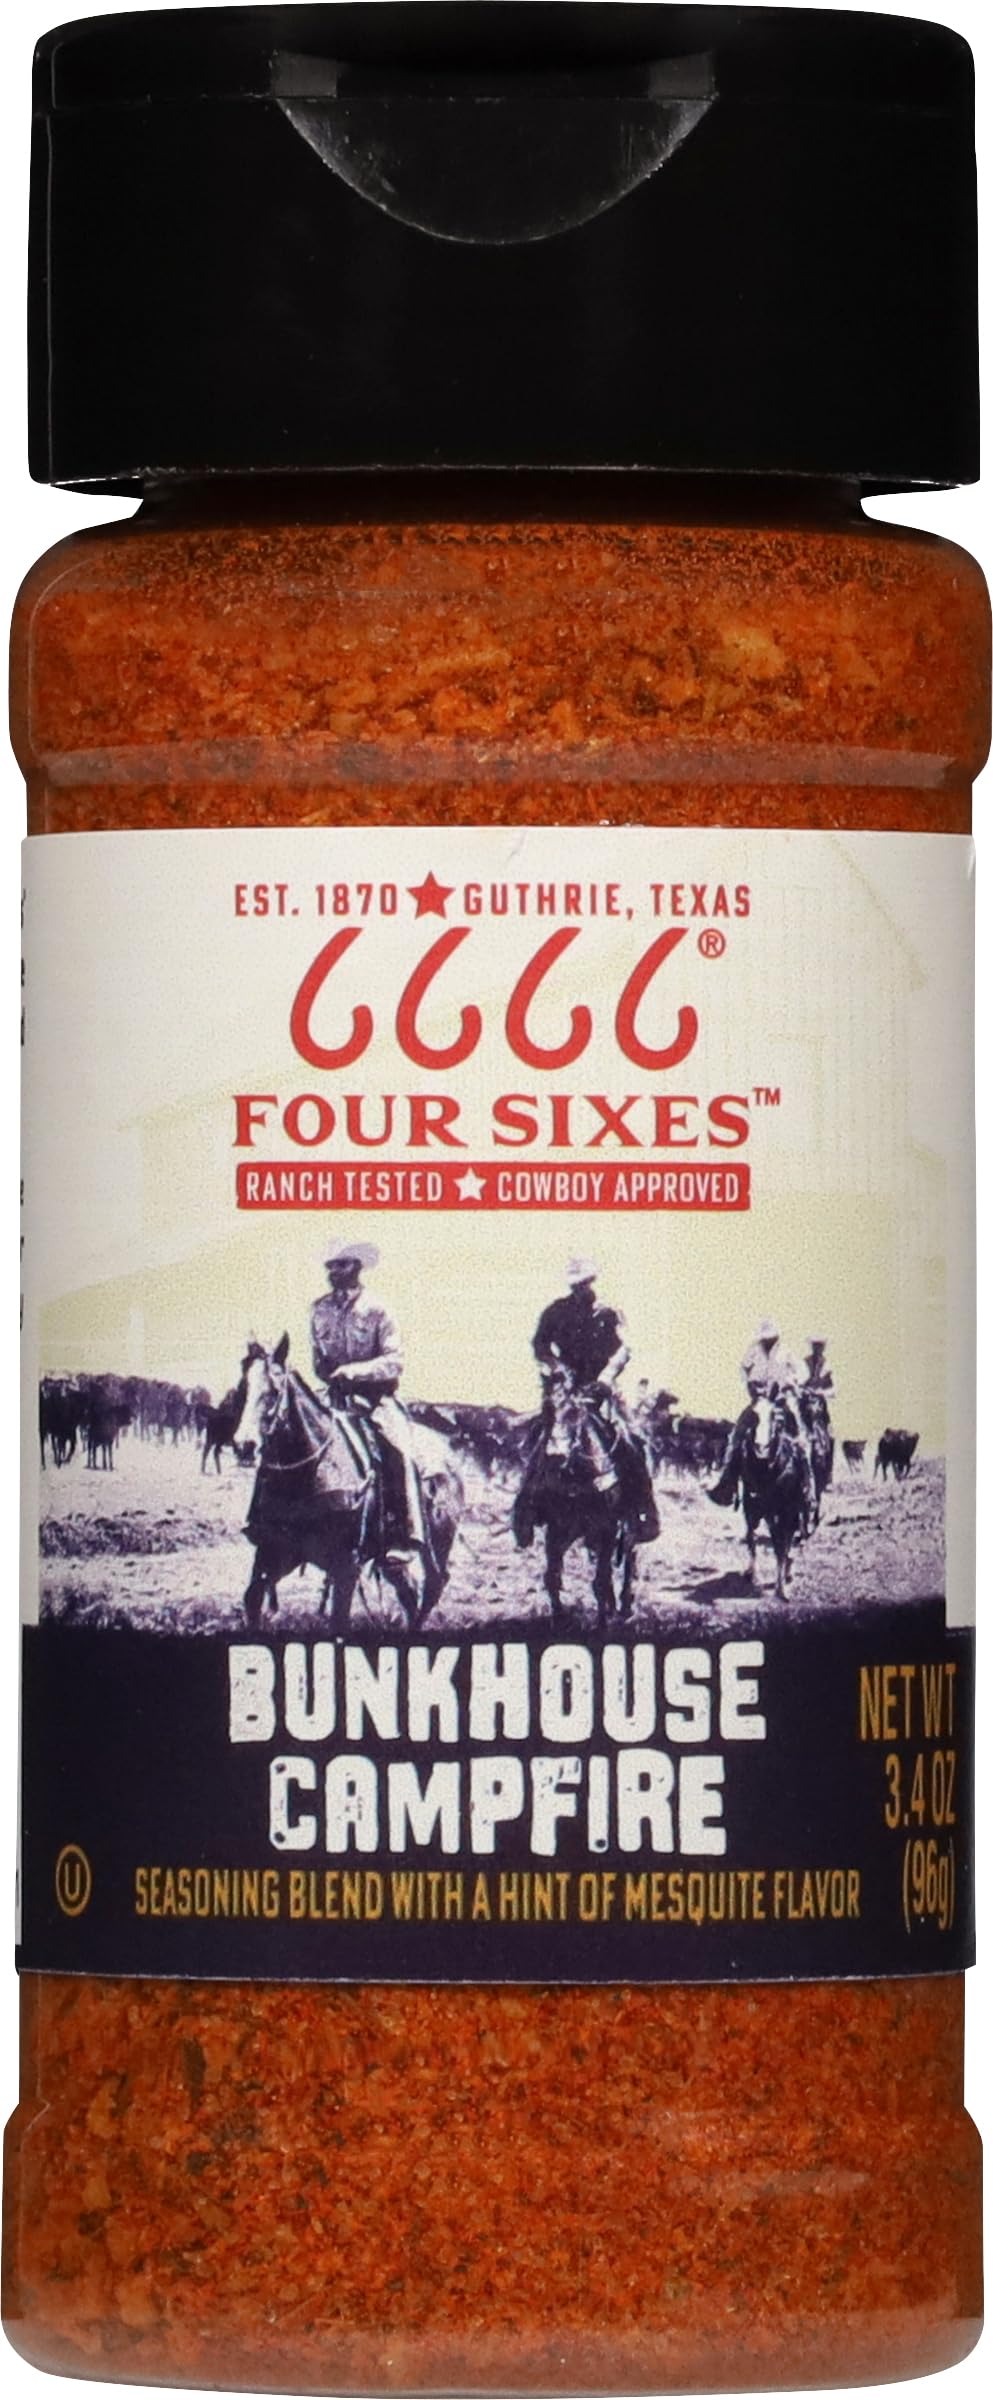
Item Name: 6666 Four Sixes Bunkhouse Campfire Seasoning, 3.4 Ounce
Bullet Point 1: Texas BBQ Seasoning: One 3.4 oz bottle of 4 Sixes Bunkhouse BBQ Seasoning Blend is Ranch Tested and Cowboy Approved for genuine Texas flavor
Bullet Point 2: Mesquite Smoke Flavor: Crafted with the finest ingredients and a hint of mesquite, this blend guarantees that each bite bursts with bold natural smoke flavor
Bullet Point 3: Versatile Usage: Ideal for BBQ pork, BBQ chicken or as a turkey seasoning, our spice blend elevates any recipe
Bullet Point 4: Long-Lasting Freshness: With a five-year shelf life, stock up on this seasoning mix and enjoy consistently exceptional flavor anytime
Bullet Point 5: Proudly Texan: Established in Texas in 1870, our spices deliver an authentic taste that'll have you coming back for more
Value: 3.4
Unit: Ounce

Price: 10.755